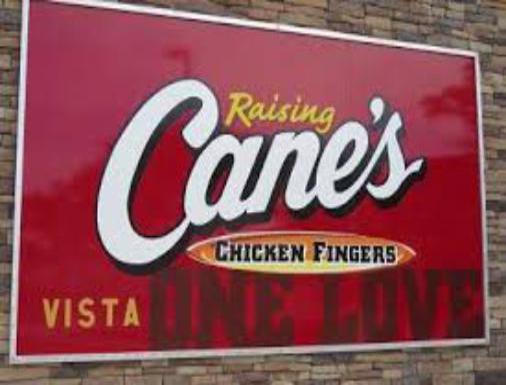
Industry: Food